Mechanic Arts High School

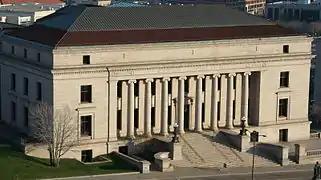
The Minnesota Judicial Center, built on the first location of Mechanic Arts

Due to a declining student population and the integration of schools, the last graduating class was in 1976 with the remaining students being consolidated between Washington Tech High School and Central High School. The building was next used to house the Open School as well as various learning centers developed to further integrate the student populous. These programs continued until the building was demolished in 1980. The current building, the Minnesota Judicial Center, displays a preserved water fountain preserved from the high school.